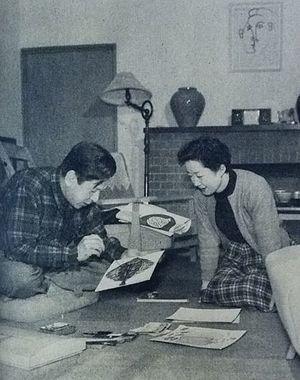
Masao Shimizu, né le 5 octobre 1908 et mort le 5 octobre 1975, est un acteur japonais.